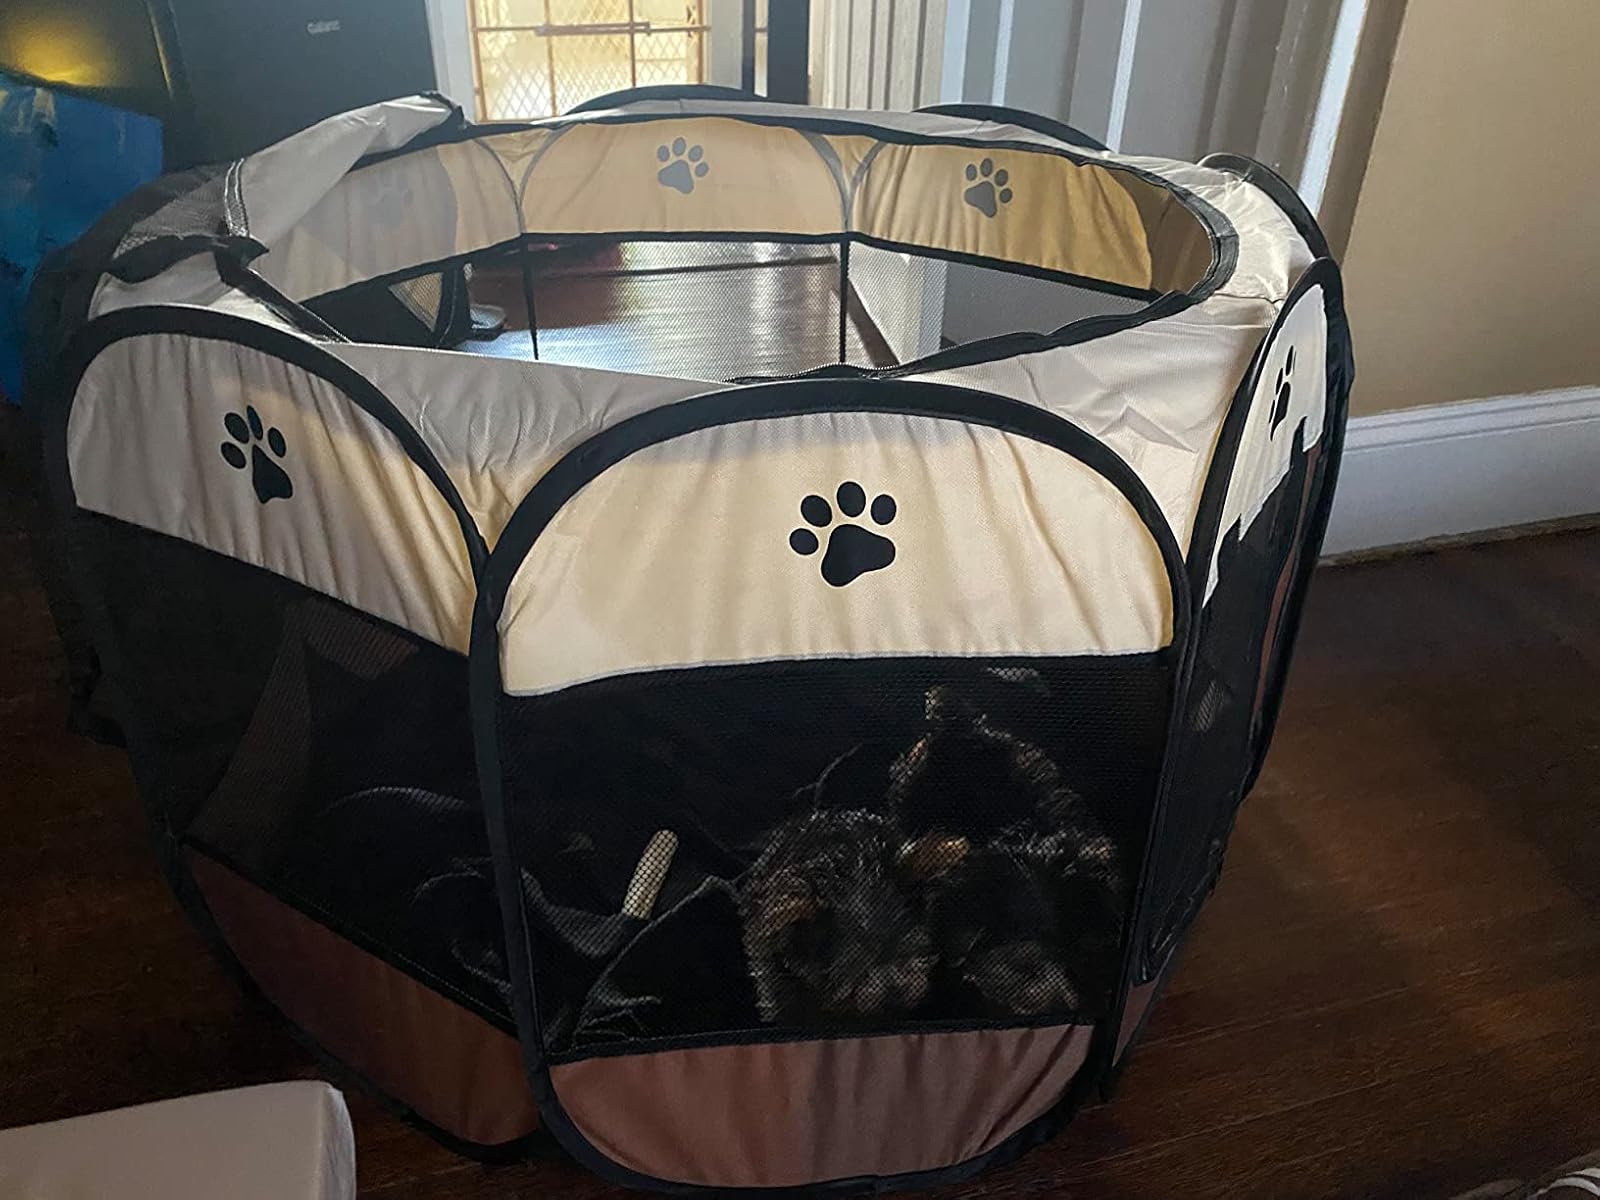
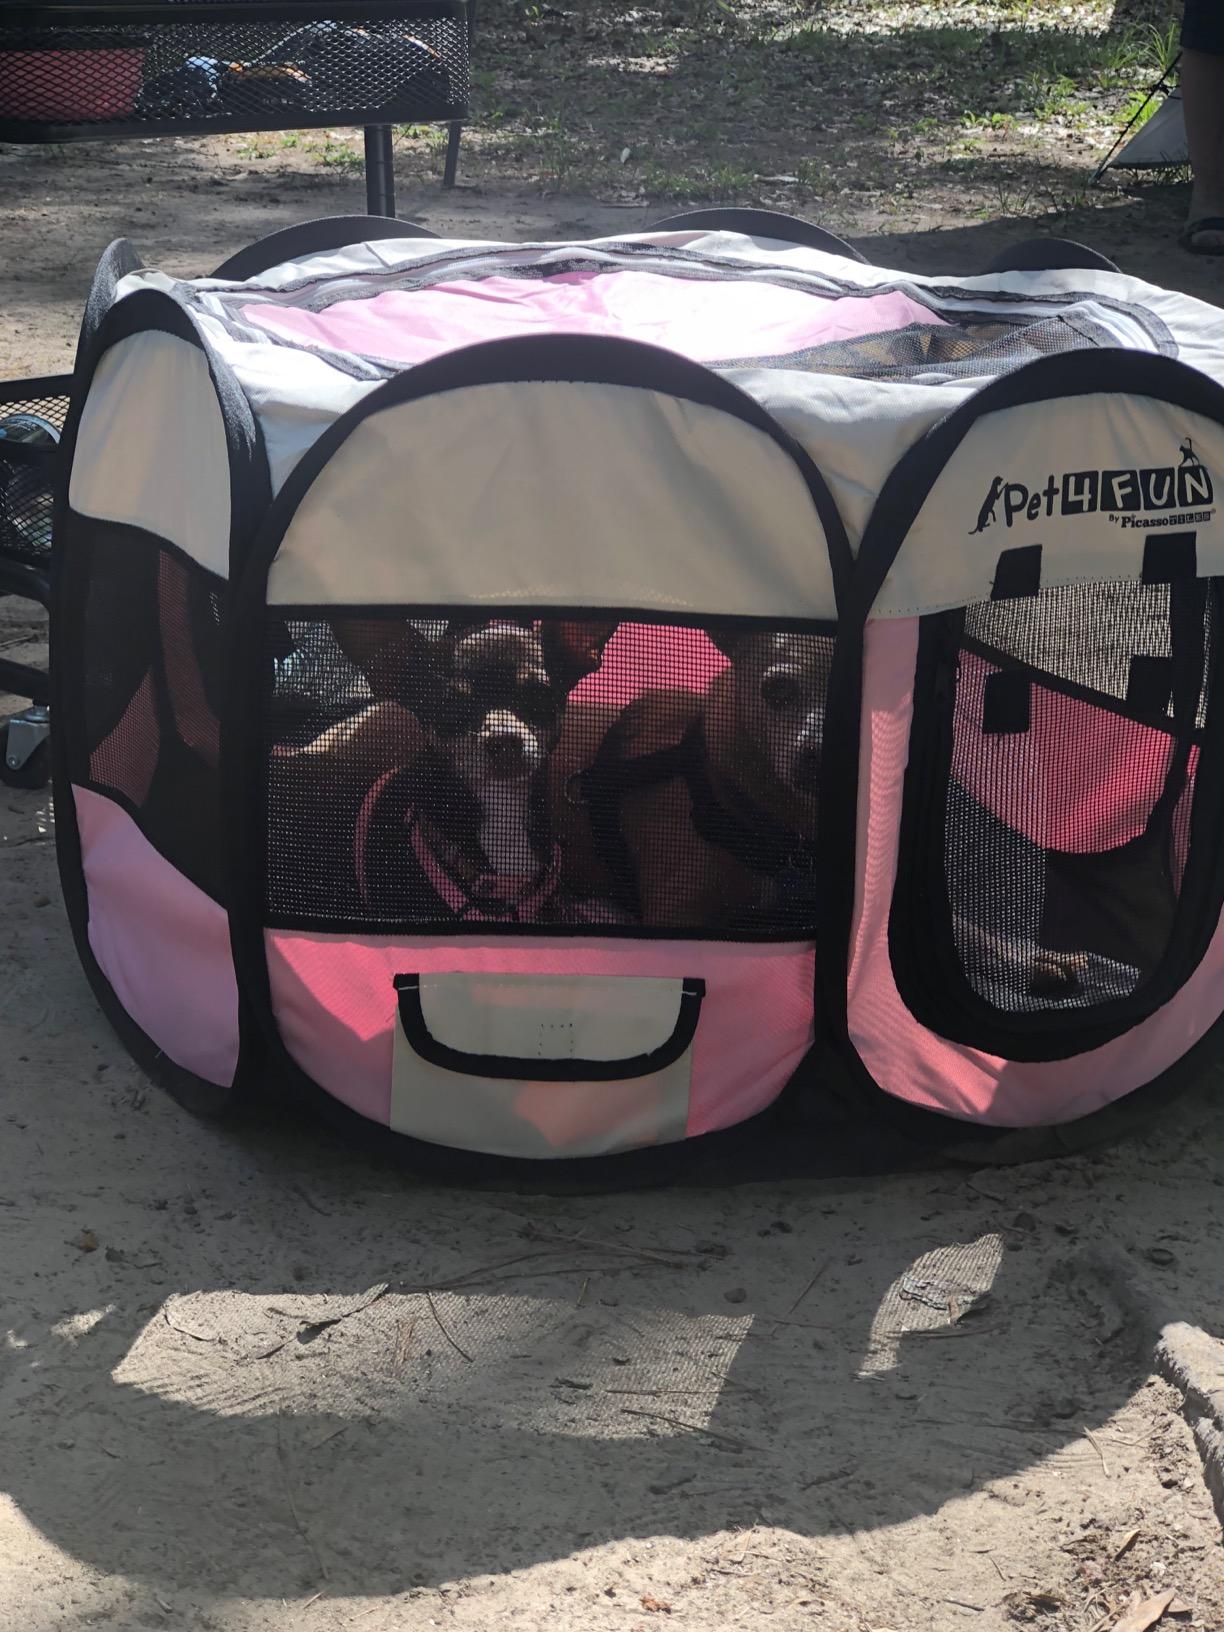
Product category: items_kennel
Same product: no